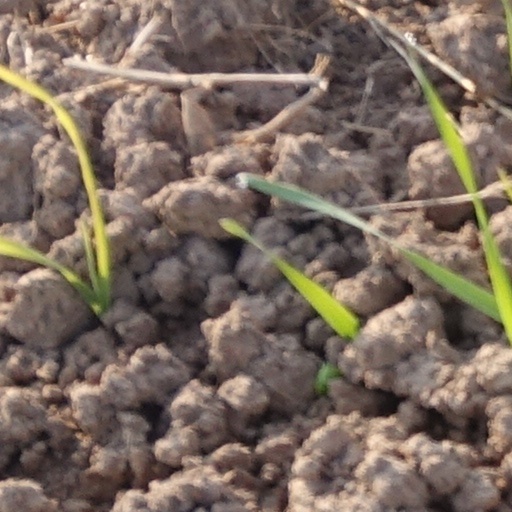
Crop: wheat